Bloom's taxonomy

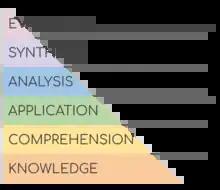
Bloom's taxonomy, prior to 2001

In the 1956 original version of the taxonomy, the cognitive domain is divided into six levels of objectives. In the 2001 revised edition of Bloom's taxonomy, the levels were renamed and reordered: Remember, Understand, Apply, Analyze, Evaluate, and Create.